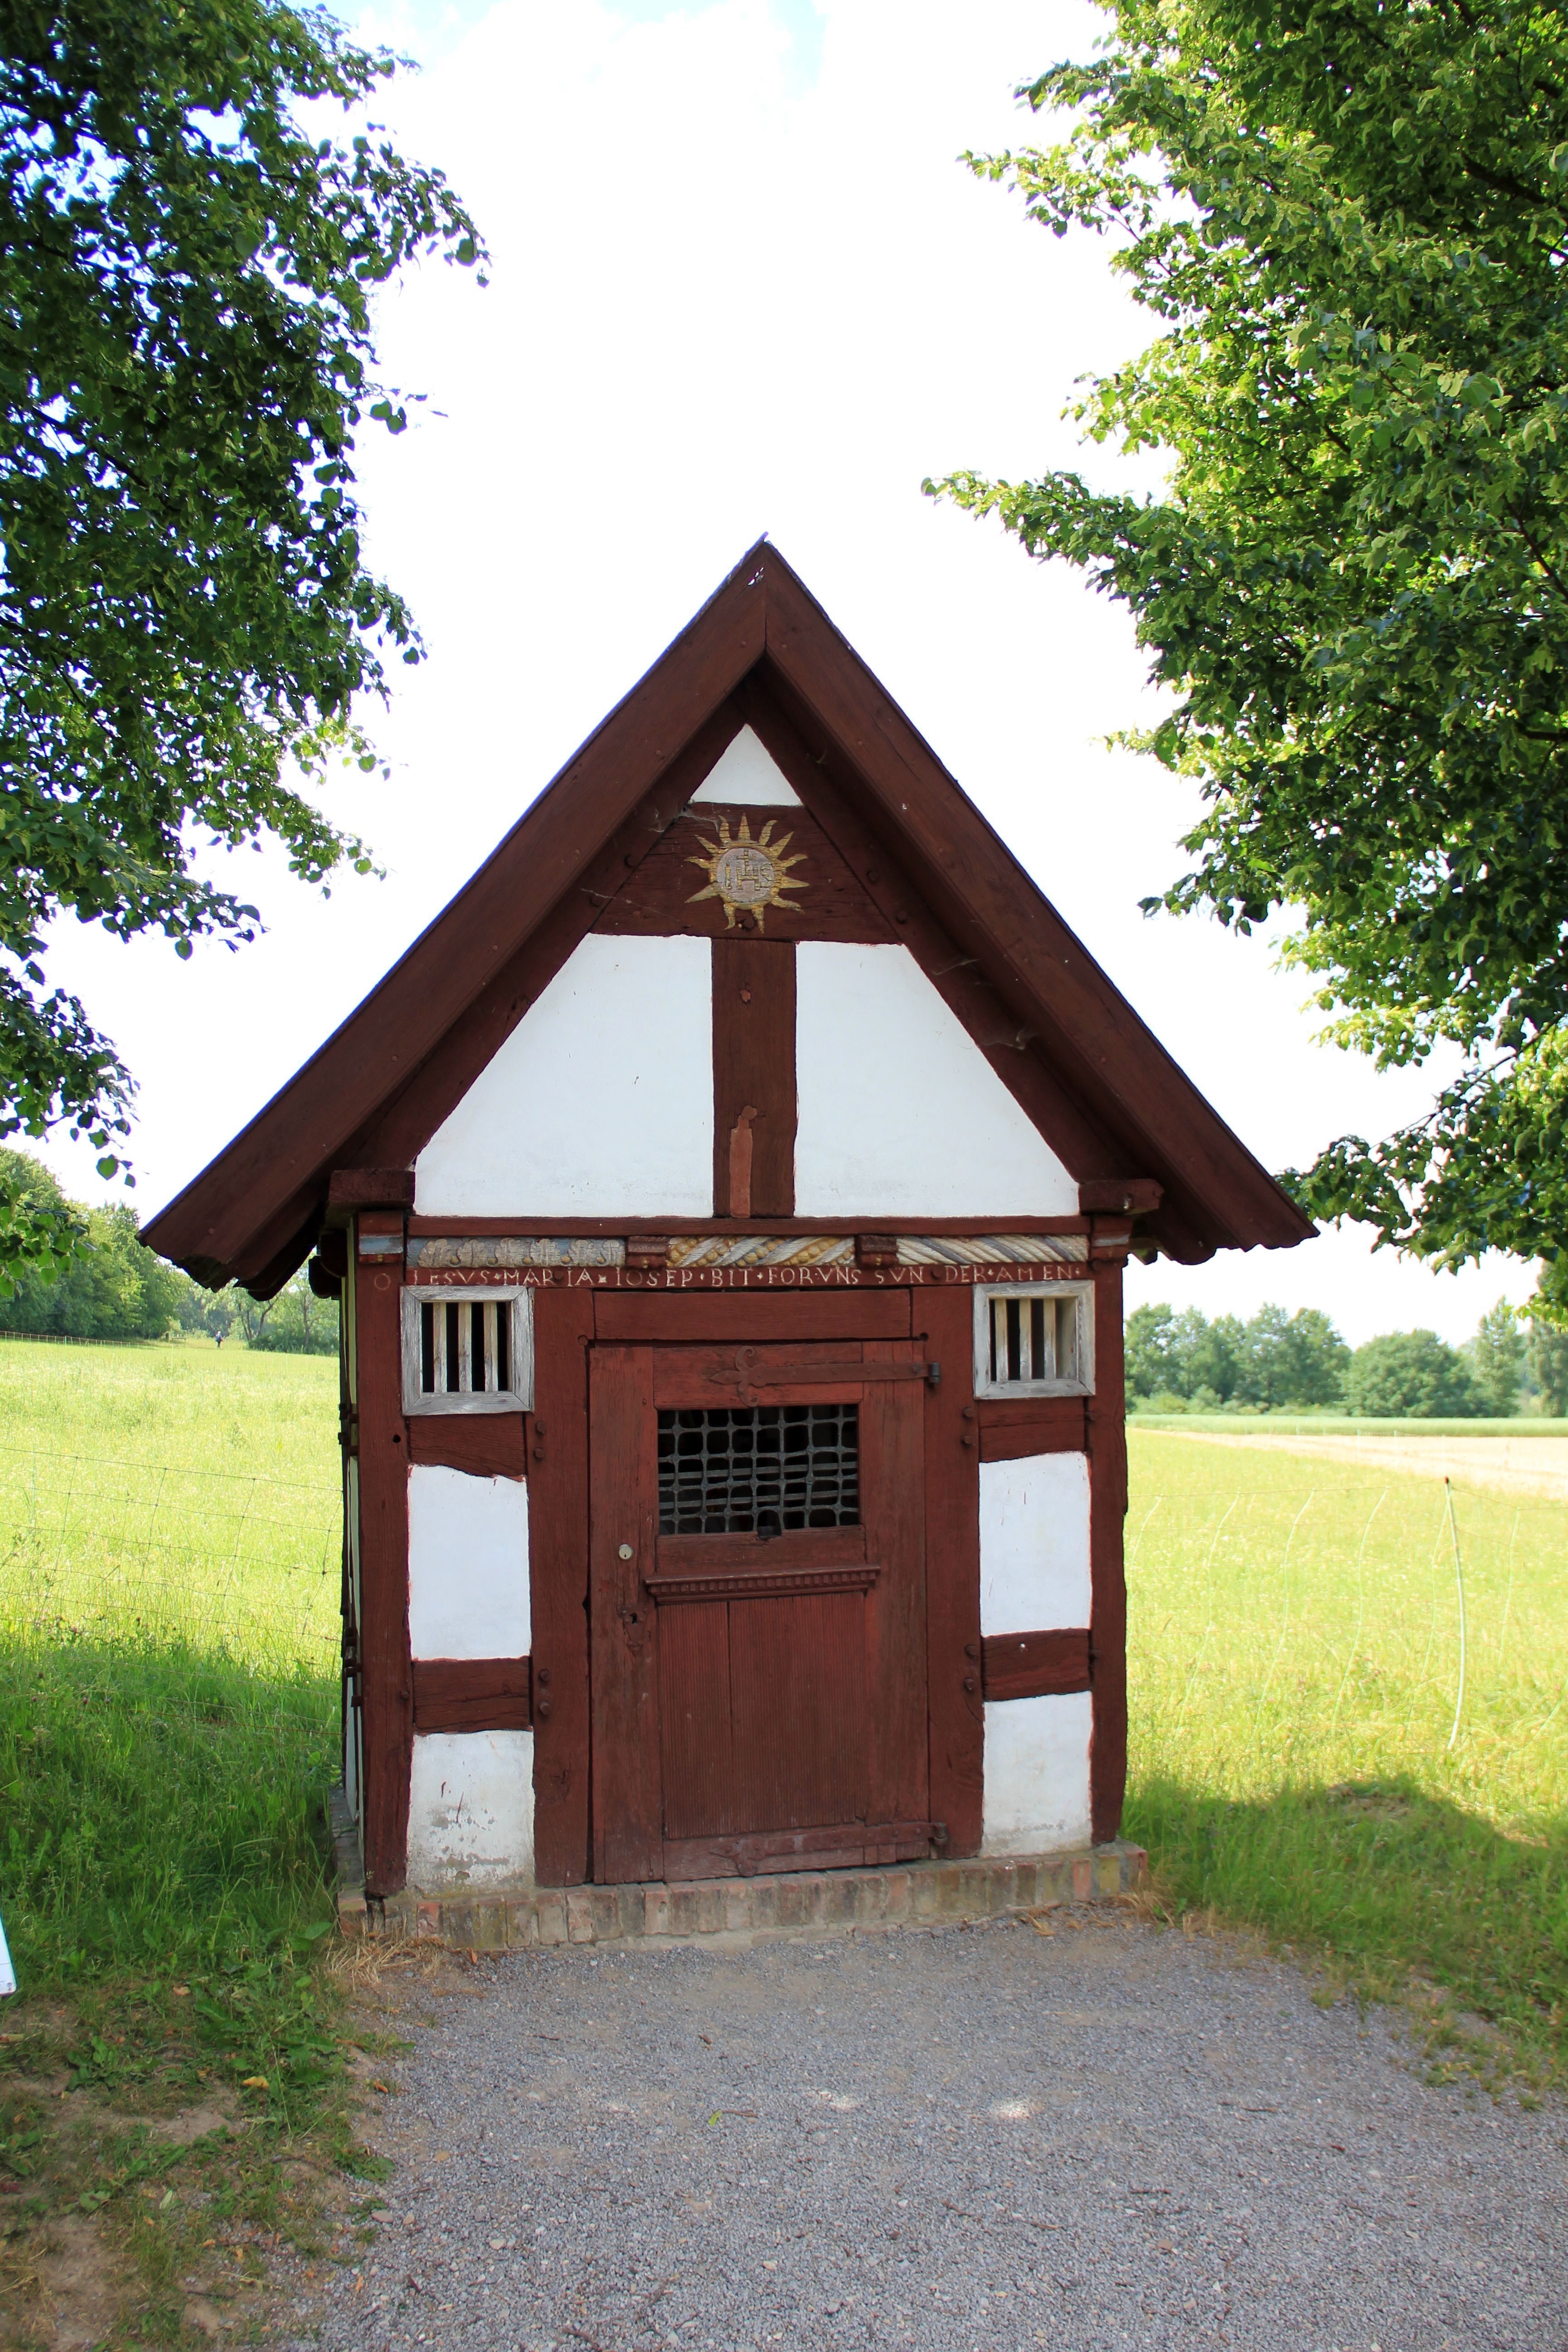
building, home, shed, hut, shack, cottage, chapel, outhouse, shrine, log cabin, fachwerkhaus, truss, shinto shrine, outdoor structure